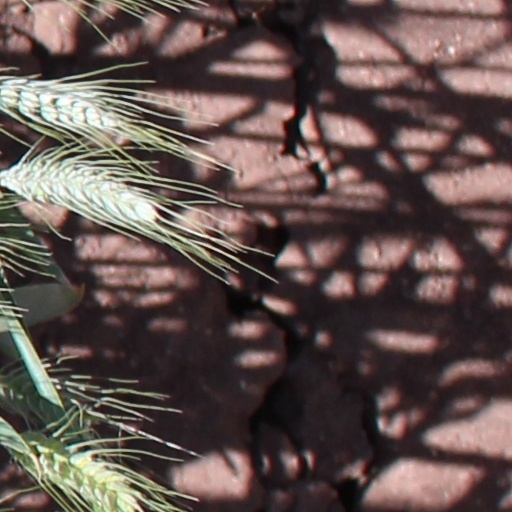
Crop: wheat